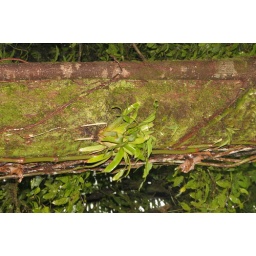
pineapple plant in tree